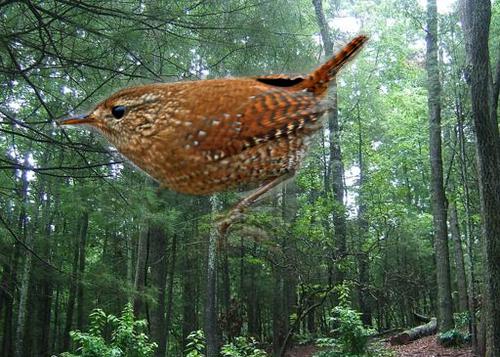
Bird species: Winter_Wren
Bird type: landbird
Background: land